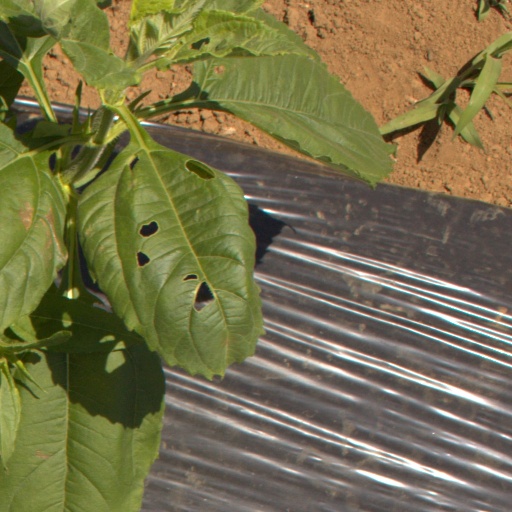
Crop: Jerusalem artichoke